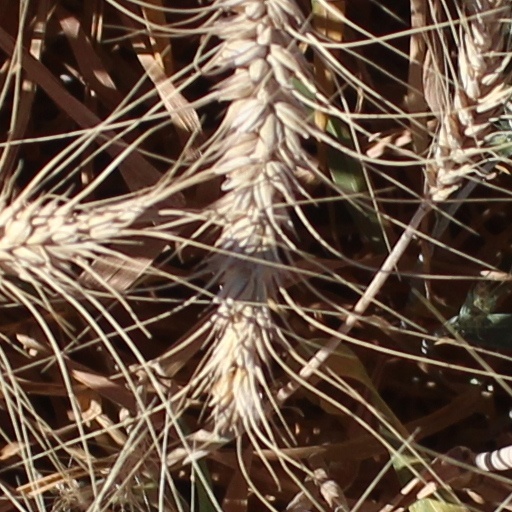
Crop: wheat